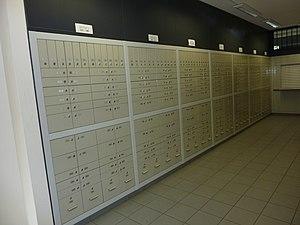
Cases postales à Genève
Une boîte postale, ou, en Suisse, une case postale, est un service proposé par les services postaux qui permet à son utilisateur de disposer d'une boite nominative au bureau de poste, où le courrier est déposé.